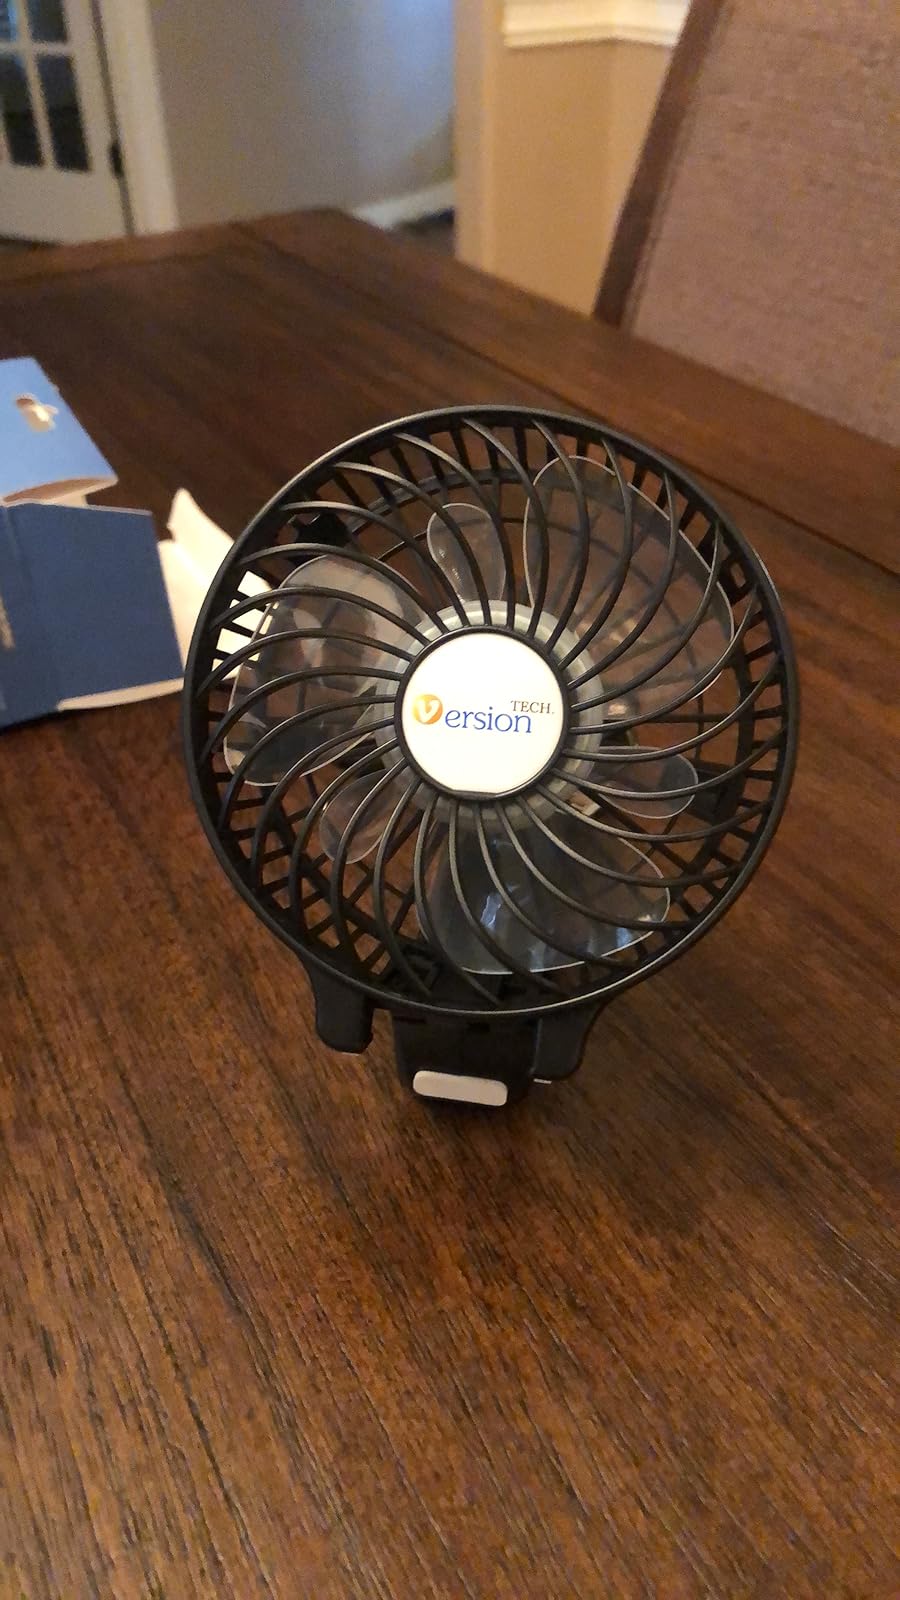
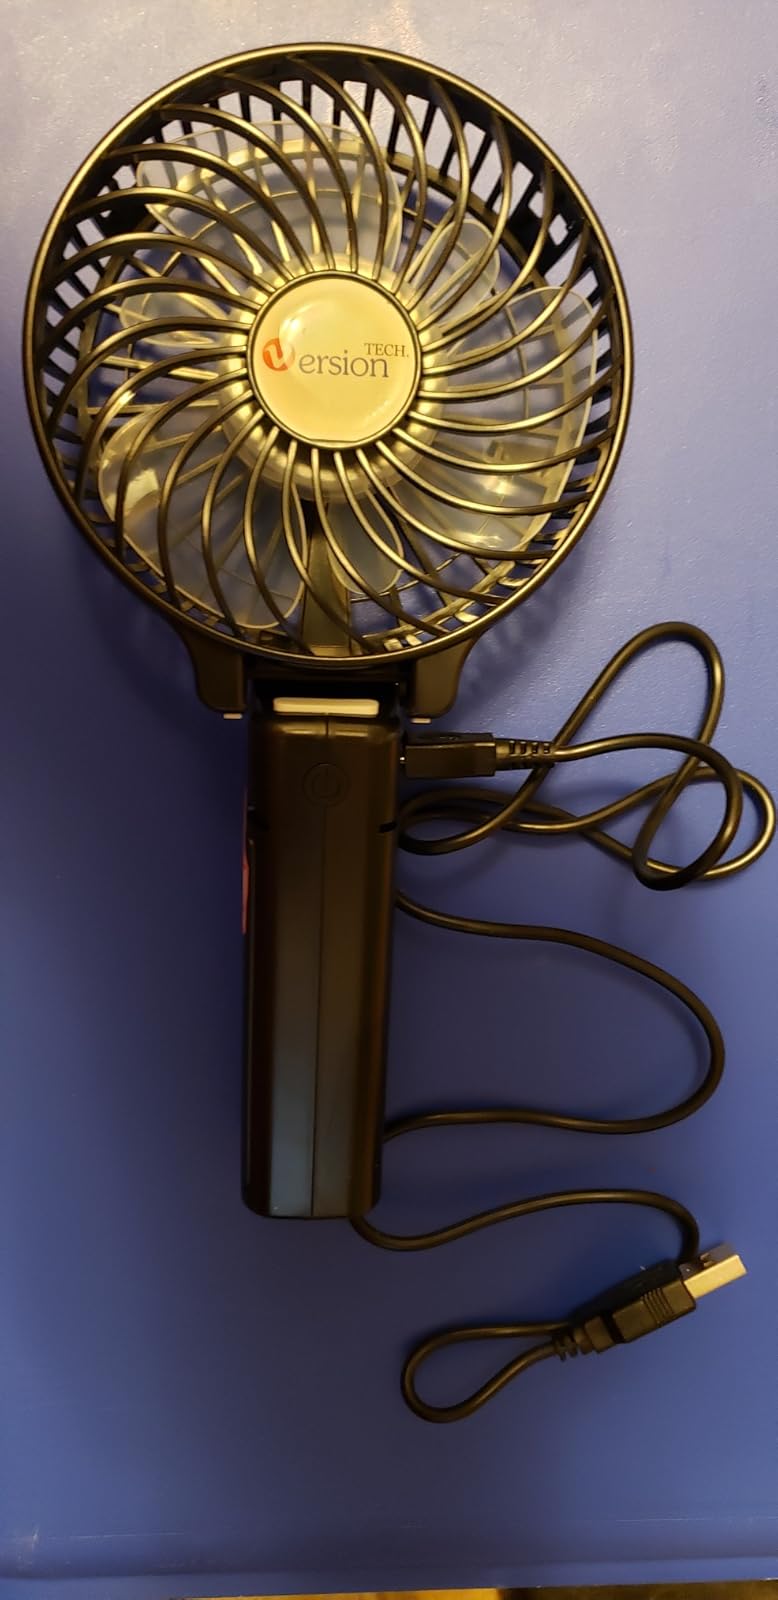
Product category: fan
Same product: yes